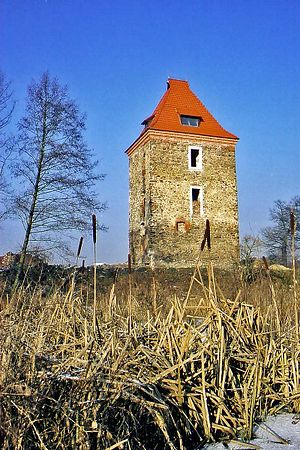
Dzietrzychowice
Dzietrzychowice er en landsby i de administrative distrikt Gmina Żagań, i Powiat żagański, Województwo lubuskie, i det vestlige Polen. Landsbyen ligger ca. 6 km nord-øst for Żagań og 34 km syd for Zielona Góra.